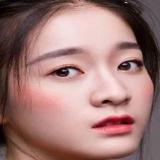
diễn viên Trương Tuyết Nghênh